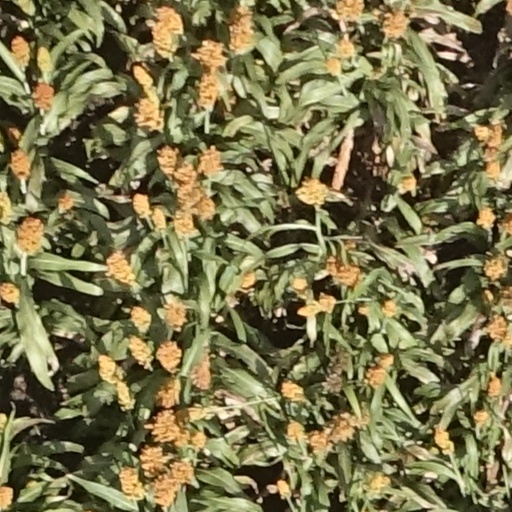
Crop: sorghum